William H. Hinebaugh

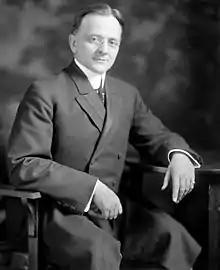
Hinebaugh, 1905–1943

William Henry Hinebaugh (December 16, 1867 – September 22, 1943) was a U.S. Representative from Illinois.